Devin Moore (American football)

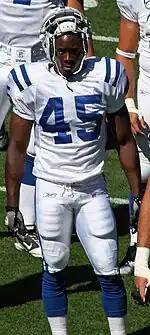
Moore with the Colts in September 2010

Devin Moore (born November 6, 1985) is an American former professional football player who was a running back and kick returner in the National Football League (NFL). He was signed by the Seattle Seahawks as an undrafted free agent in 2009. Moore graduated from Cardinal Ritter High School in Indianapolis, Indiana. He played college football for the Wyoming Cowboys.